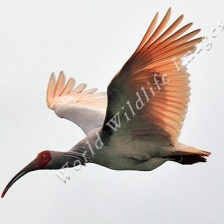
Species: ASIAN CRESTED IBIS
Scientific name: NIPPONIA NIPPON